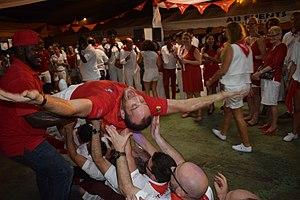
Le paquito est un jeu sportif et une activité festive, pratiquée dans le sud-ouest de la France.